Isola del Liri

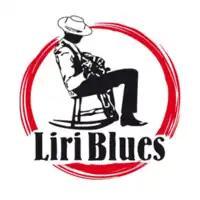
The official logo of the Liri Blues Festival.

"Liri Blues" is an international festival has been free ever since its first year. Liri Blues is an event that happens every year during a week in July. Concerts are held in the main square (Piazza Boncompagni), in the streets and jam sessions happen late at night.